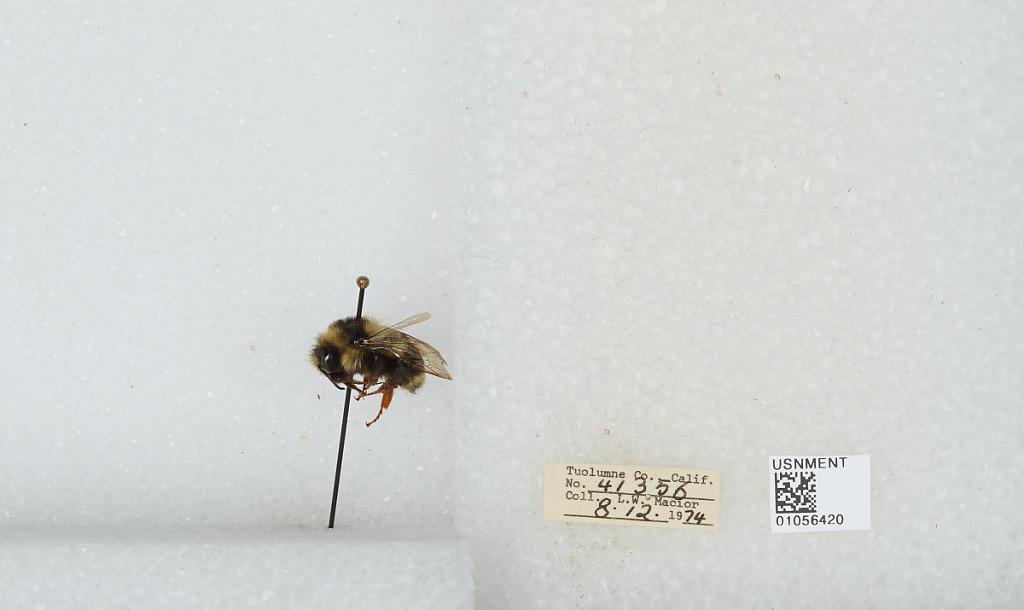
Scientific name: Bombus bifarius nearcticus
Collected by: L. Macior
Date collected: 1974-8-12
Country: United States
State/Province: California
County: Tuolumne
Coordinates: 38.02, -119.93